Tommy Karevik

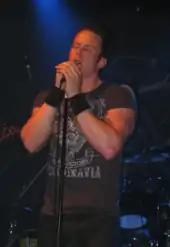
Karevik with Seventh Wonder in 2007

In 2004, Tommy Karevik recorded a few songs with Vindictiv. Shortly after, he left the band for progressive metal band Seventh Wonder, prior to the release of their debut album "Become" in 2005. Despite the warm reception of the album at the time of its release, the band members have stated that they were generally unhappy with the album due to its poor mixing. Once Karevik joined the band, they toured briefly to promote the album.